Tar Island

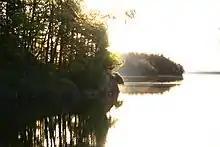
Tar Island in the foreground, looking south over the St. Lawrence River.

Tar Island is an island near the town of Rockport in the Canadian waters of the St. Lawrence River, and a part of the Thousand Islands, a freshwater archipelago.